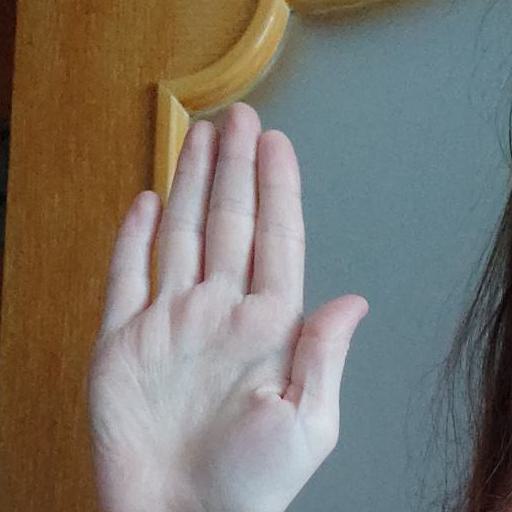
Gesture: stop